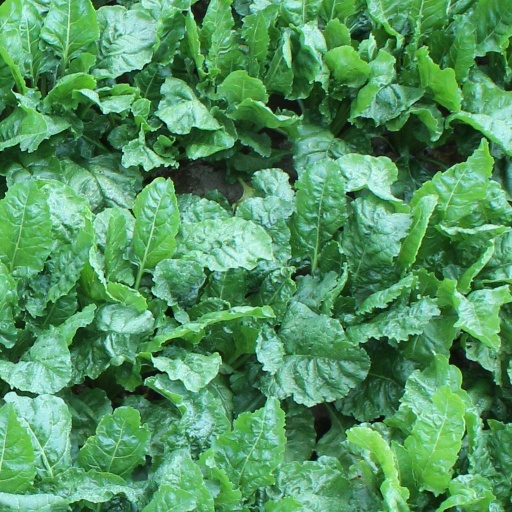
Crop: sugar beet